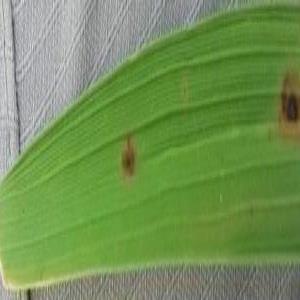
Disease: Brownspot